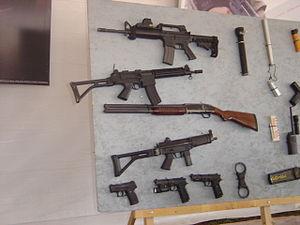
IMBEL produit actuellement deux versions de son fusil d'assaut MD97 qui sont des modernisations des FA IMBEL MD2/MD3.
La police brésilienne est considérée comme la plus violente du monde. Entre 2015 et 2019, environ 25 000 Brésiliens ont été tués par la police ; la plupart étaient issus de quartiers défavorisés. Certains observateurs évoquent des « exécutions extrajudiciaires de masse ».